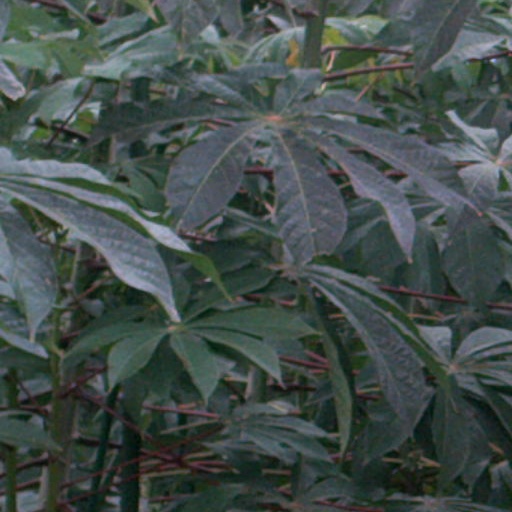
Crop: cassava